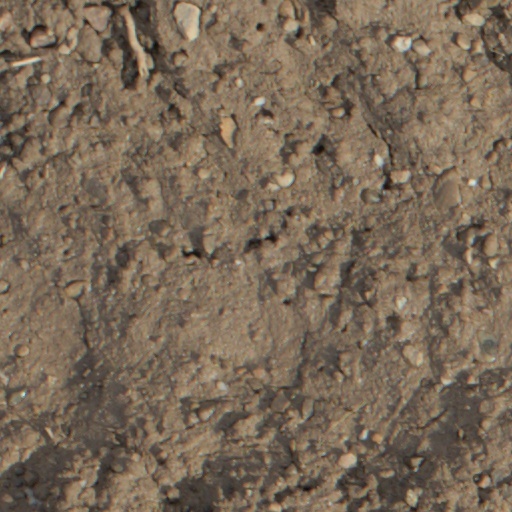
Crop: wheat